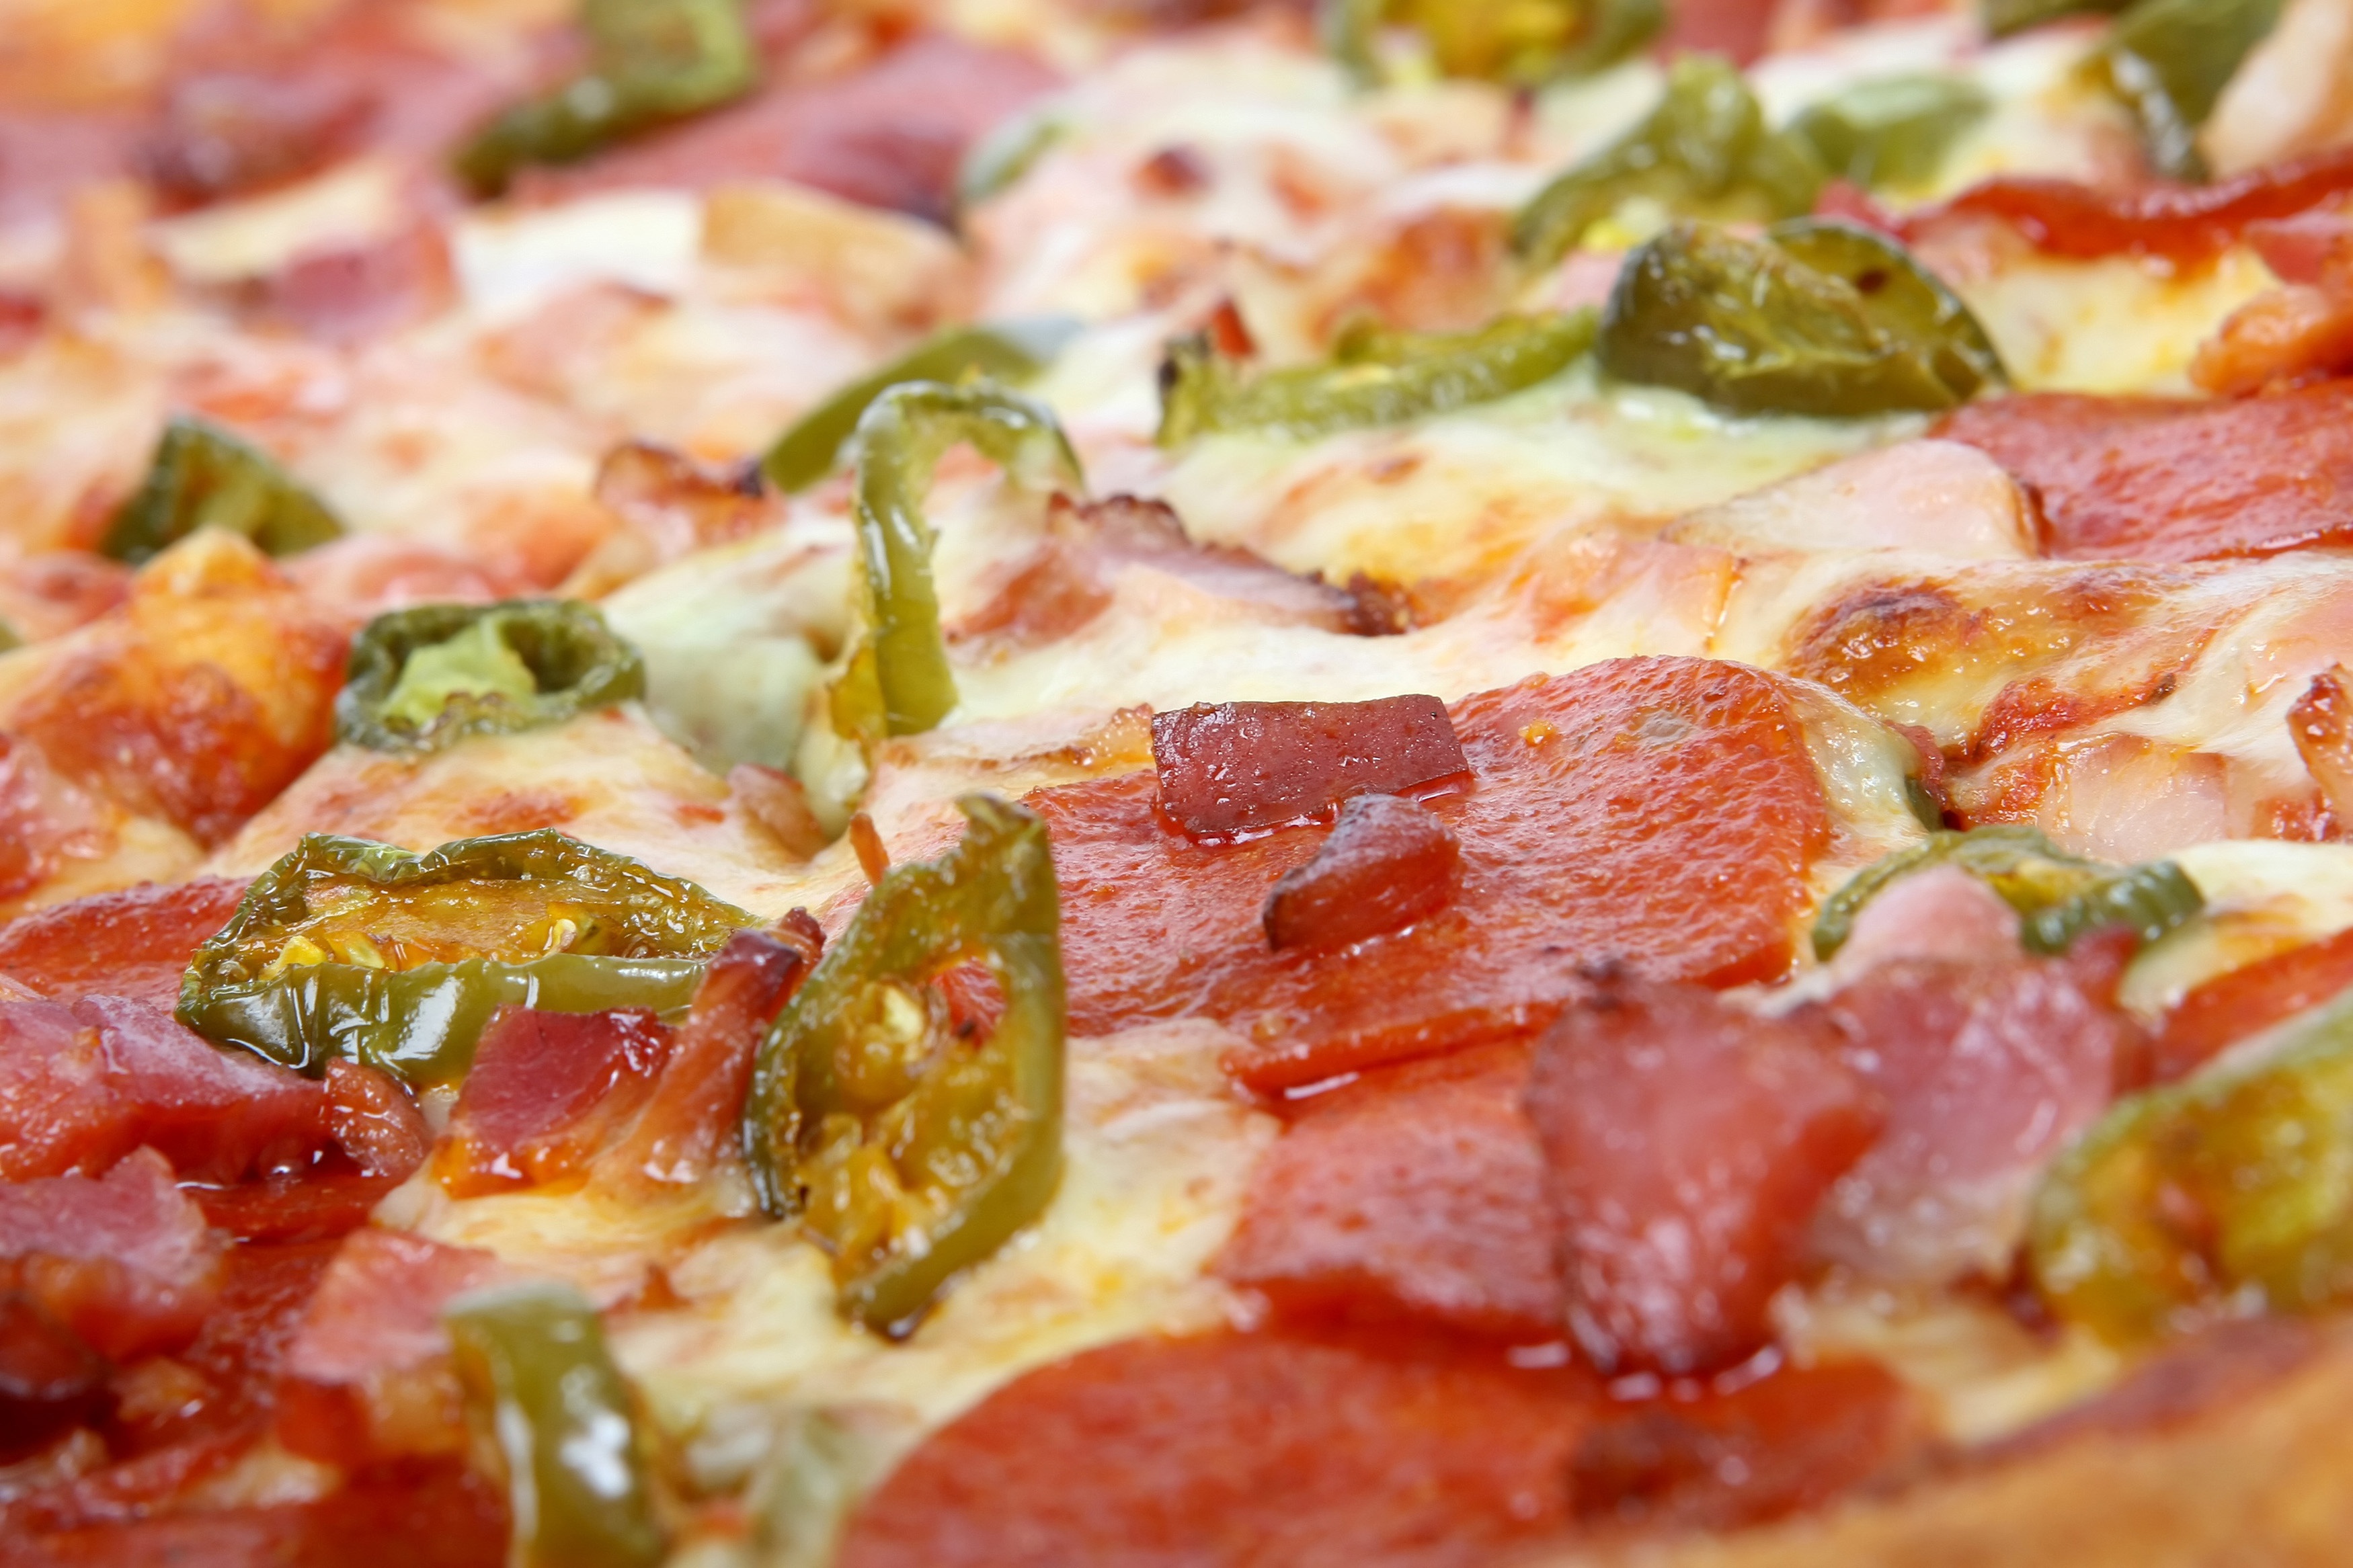
dish, food, cuisine, pizza, california style pizza, ingredient, pizza cheese, tarte flamb e, flatbread, meat, sicilian pizza, italian food, prosciutto, capicola, recipe, produce, american food, salumi